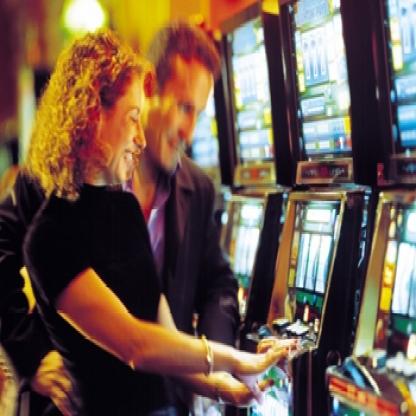
Scene: Indoor